Letters of the Living

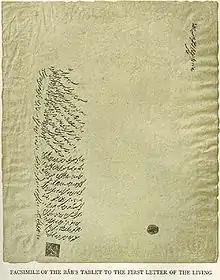
The Báb's tablet to the first Letter of the Living, Mullá Husayn

The Letters of the Living was a title provided by the Báb to the first eighteen disciples of the Bábí Religion. In some understandings the Báb places himself at the head of this list (as the first letter). In this article, the former notation will be used except when specifically said otherwise.